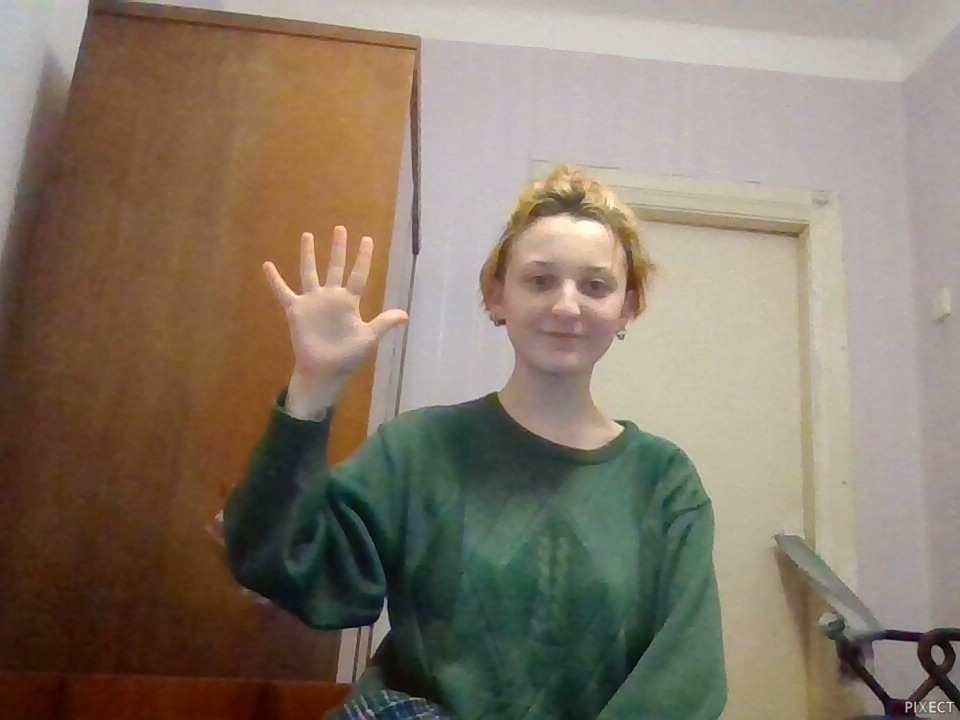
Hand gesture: palm